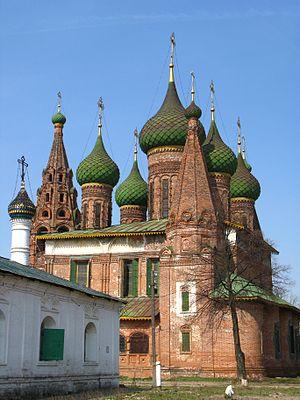
Iaroslavl est une ville de Russie et la capitale administrative de l’oblast de Iaroslavl. Sa population s'élevait à 608 353 habitants en 2020. Fondée en 1010 c'est la plus ancienne ville slave implantée sur le fleuve Volga. Iaroslavl est située dans une région de plaine au confluent de la Volga et de la rivière Kotorosl à environ 265 km au nord est de la capitale du pays Moscou. Elle est devenue un important centre industriel sous Staline. Elle a conservé de nombreux bâtiments édifiés aux XVIᵉ et XVIIᵉ siècles dans la vieille ville, qui est inscrite depuis 2005 au patrimoine mondial de l’Unesco.